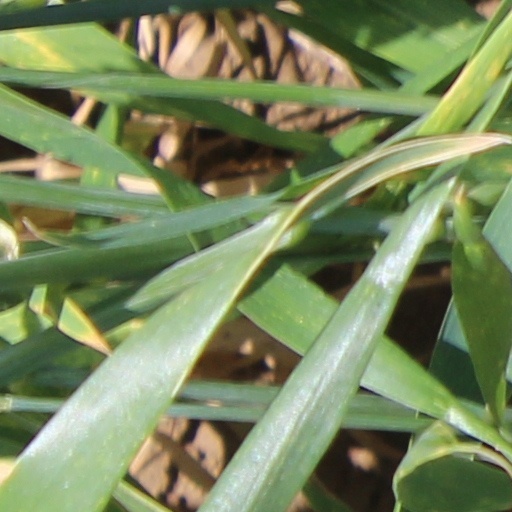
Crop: wheat